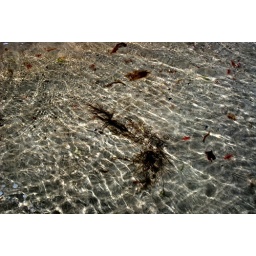
sea weed in water on beach muckross kilcar co donegal 11/7/10